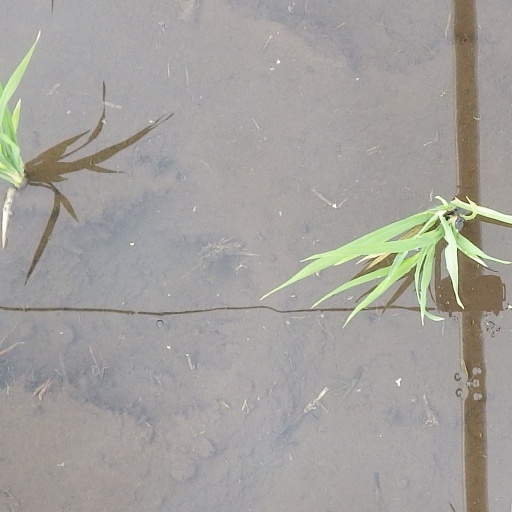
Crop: rice